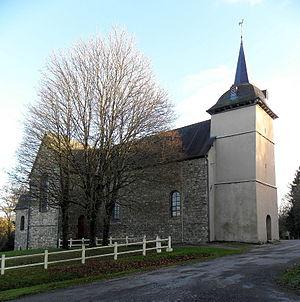
Église Notre-Dame de Bovel (35). Flanc nord.
Bovel est une commune française située dans le département d'Ille-et-Vilaine en Région Bretagne. Elle est membre de Maure de Bretagne communauté.